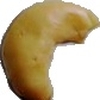
Label: caju_seed